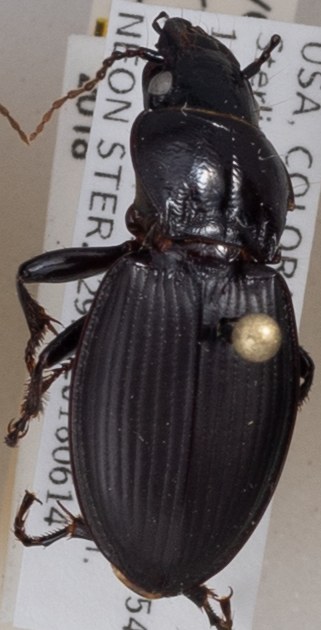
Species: Cyclotrachelus torvus
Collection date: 2018-06-14
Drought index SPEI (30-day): -0.39
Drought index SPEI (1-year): -0.9
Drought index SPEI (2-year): -0.71